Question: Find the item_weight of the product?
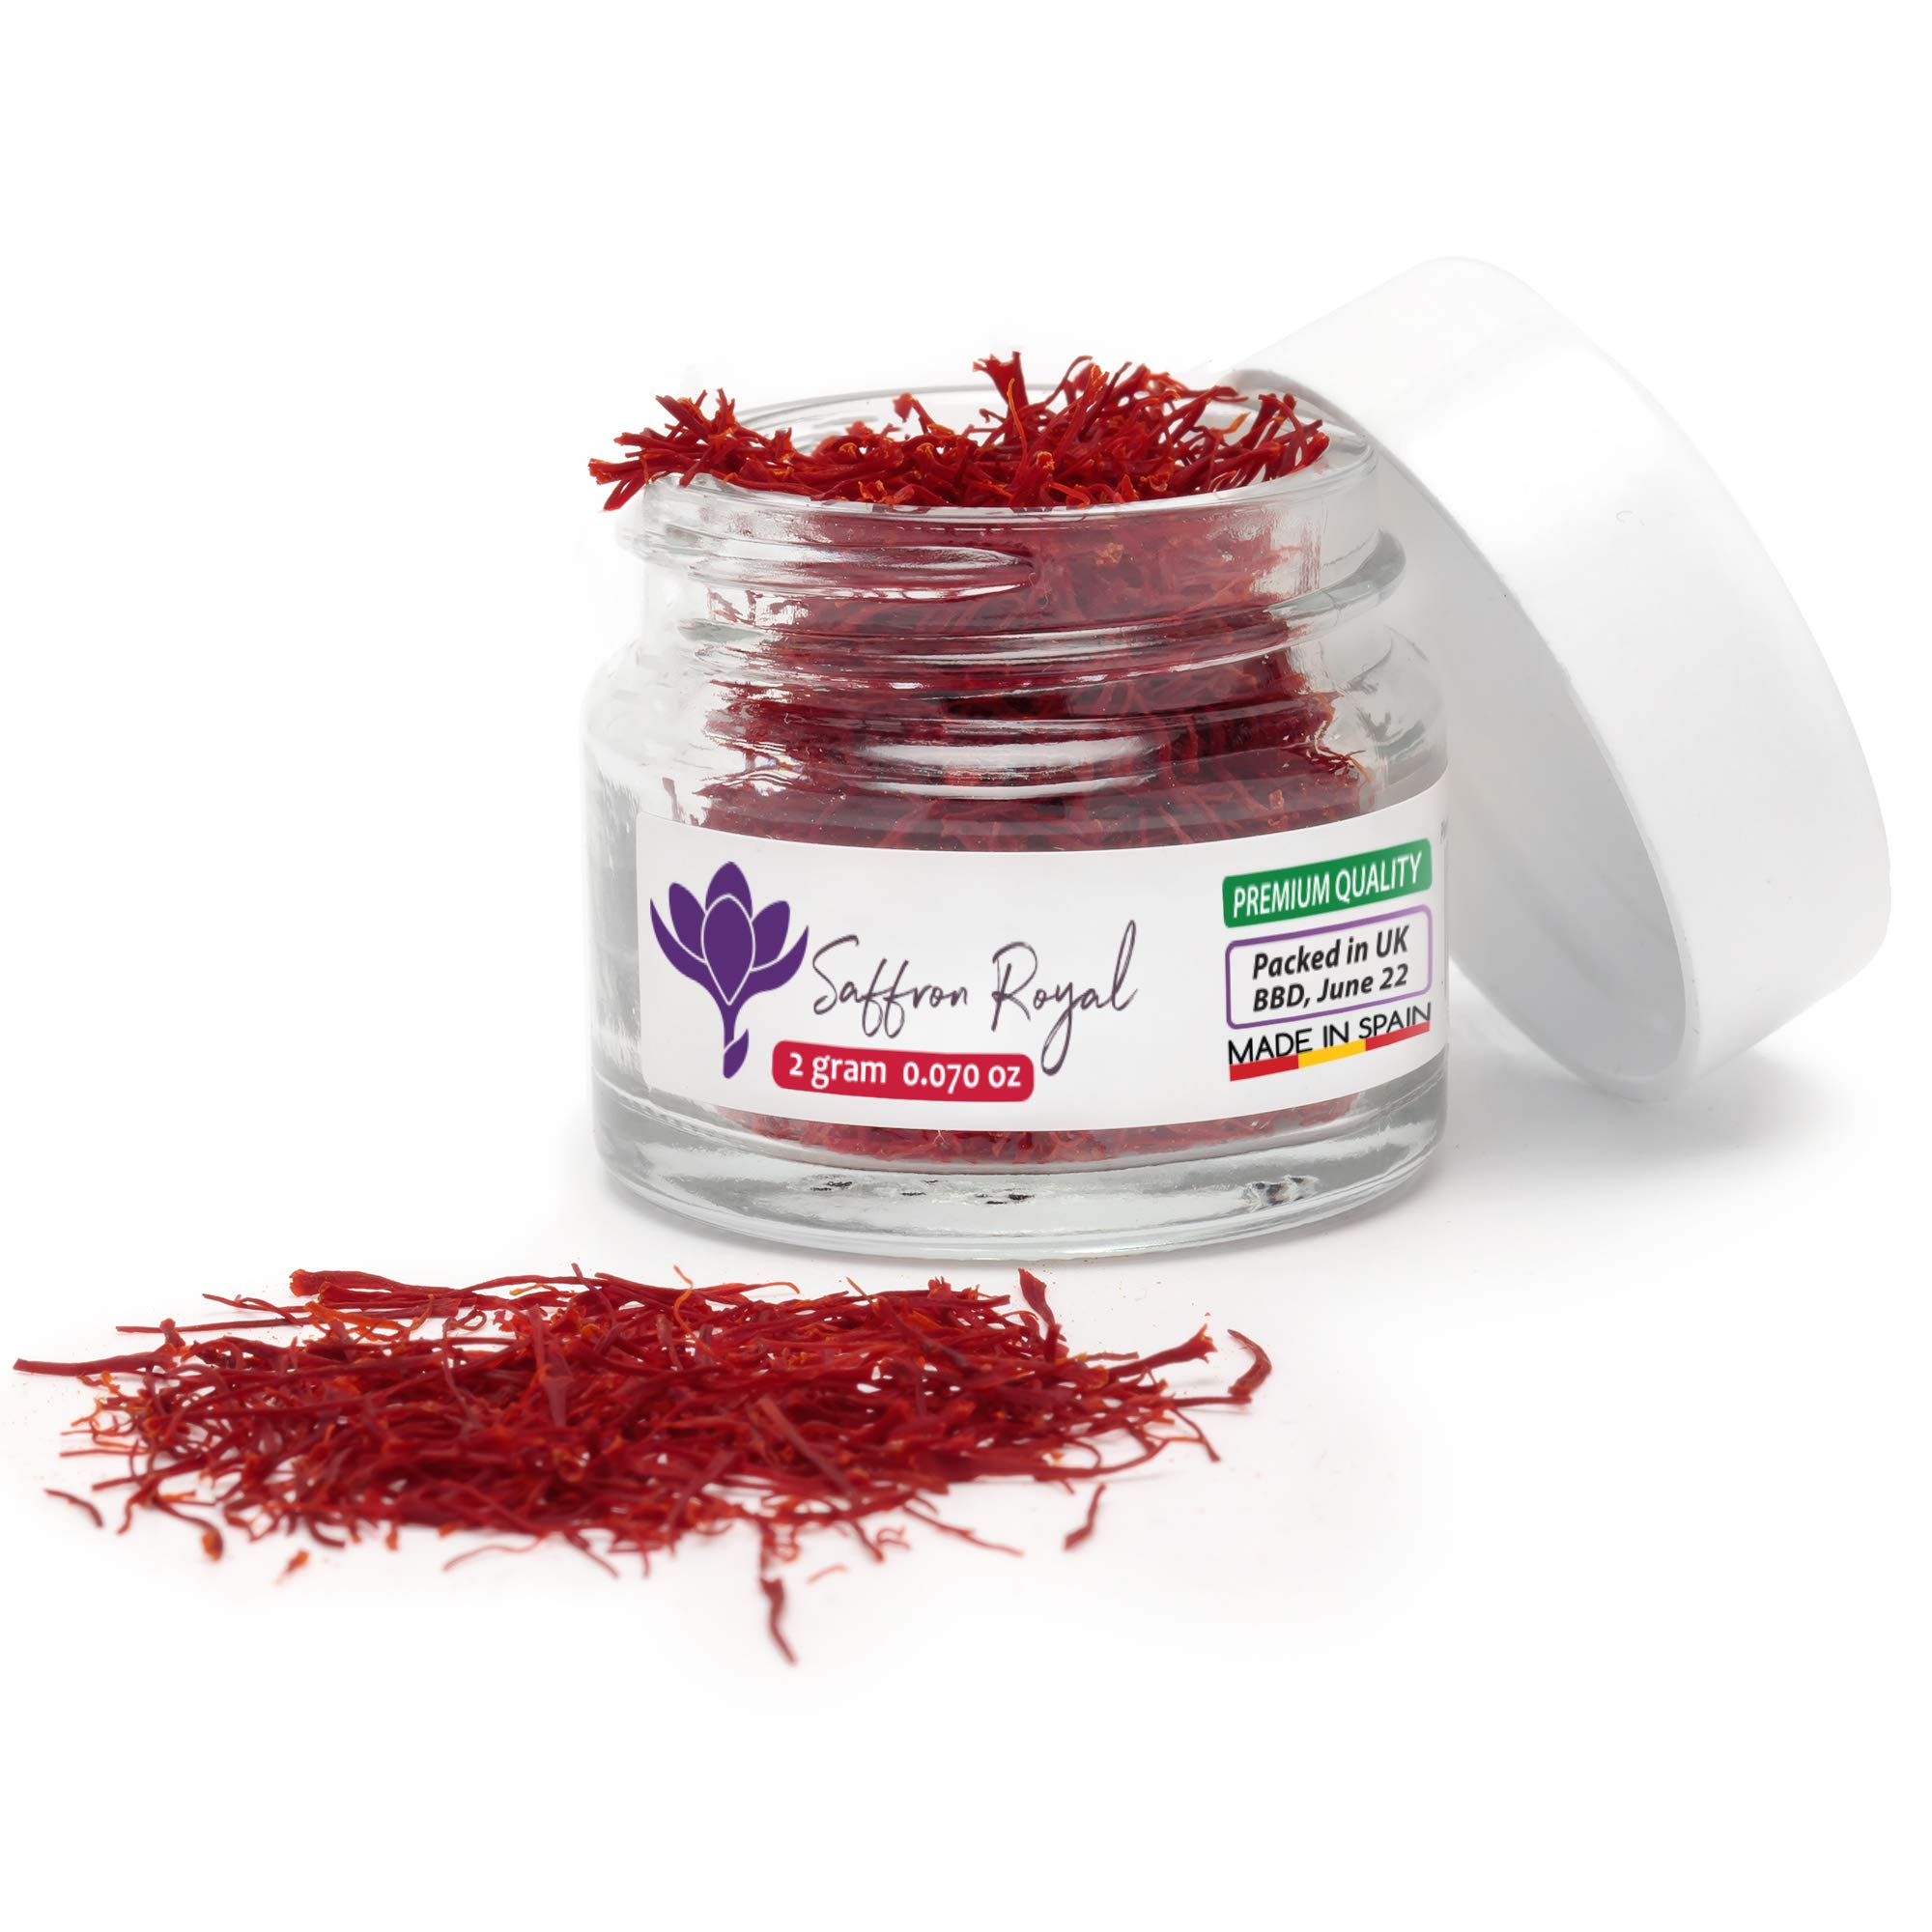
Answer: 0.07 ounce